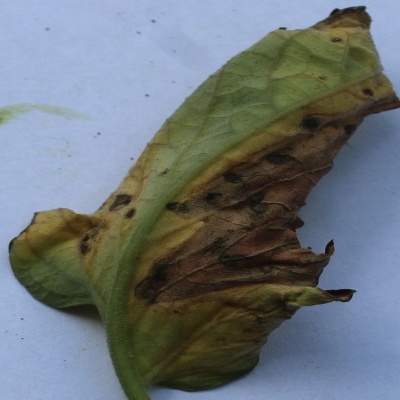
Crop: Tomato
Condition: verticulium wilt